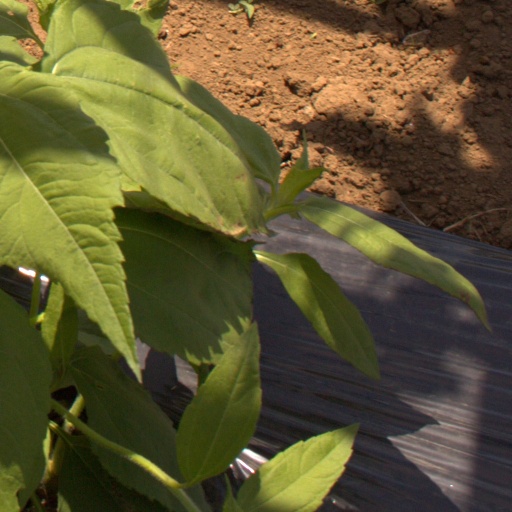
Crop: Jerusalem artichoke